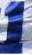
Number: 1